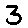
Label: 3